Super Rugby

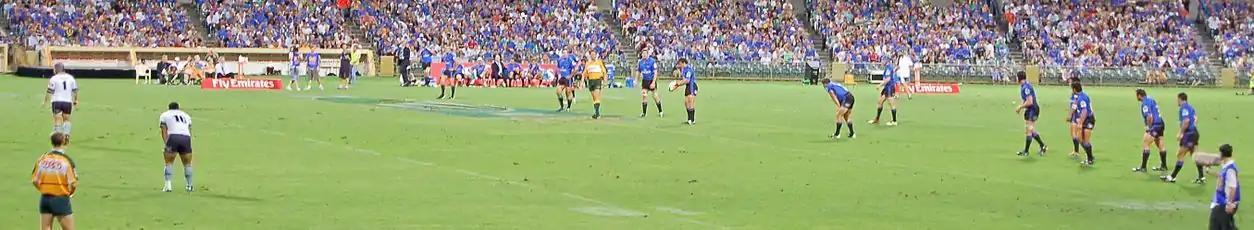
Western Force (Blue) kicking off to the New South Wales Waratahs (White).

Prior to 2011, Super Rugby was a round-robin competition where each team played every other team once; a team had six or seven home games, and six or seven away games each. The winner received four competition points; if the game was a draw two points were awarded to each team. The bonus points system was also used, where any team scoring four or more tries, and/or losing by seven points or less, receives an extra competition point. In 2016, the try bonus changed. A team now has to score three more tries than their opponents. The top four teams at the end of the round-robin phase then played semi-finals – the first placed team hosting the fourth placed team, and the second placed team hosting the third placed team. The two winners then played the final at the home ground of the top surviving seed. There were 91 regular season games in total. Games were held over 14 weekends with each team receiving one bye.